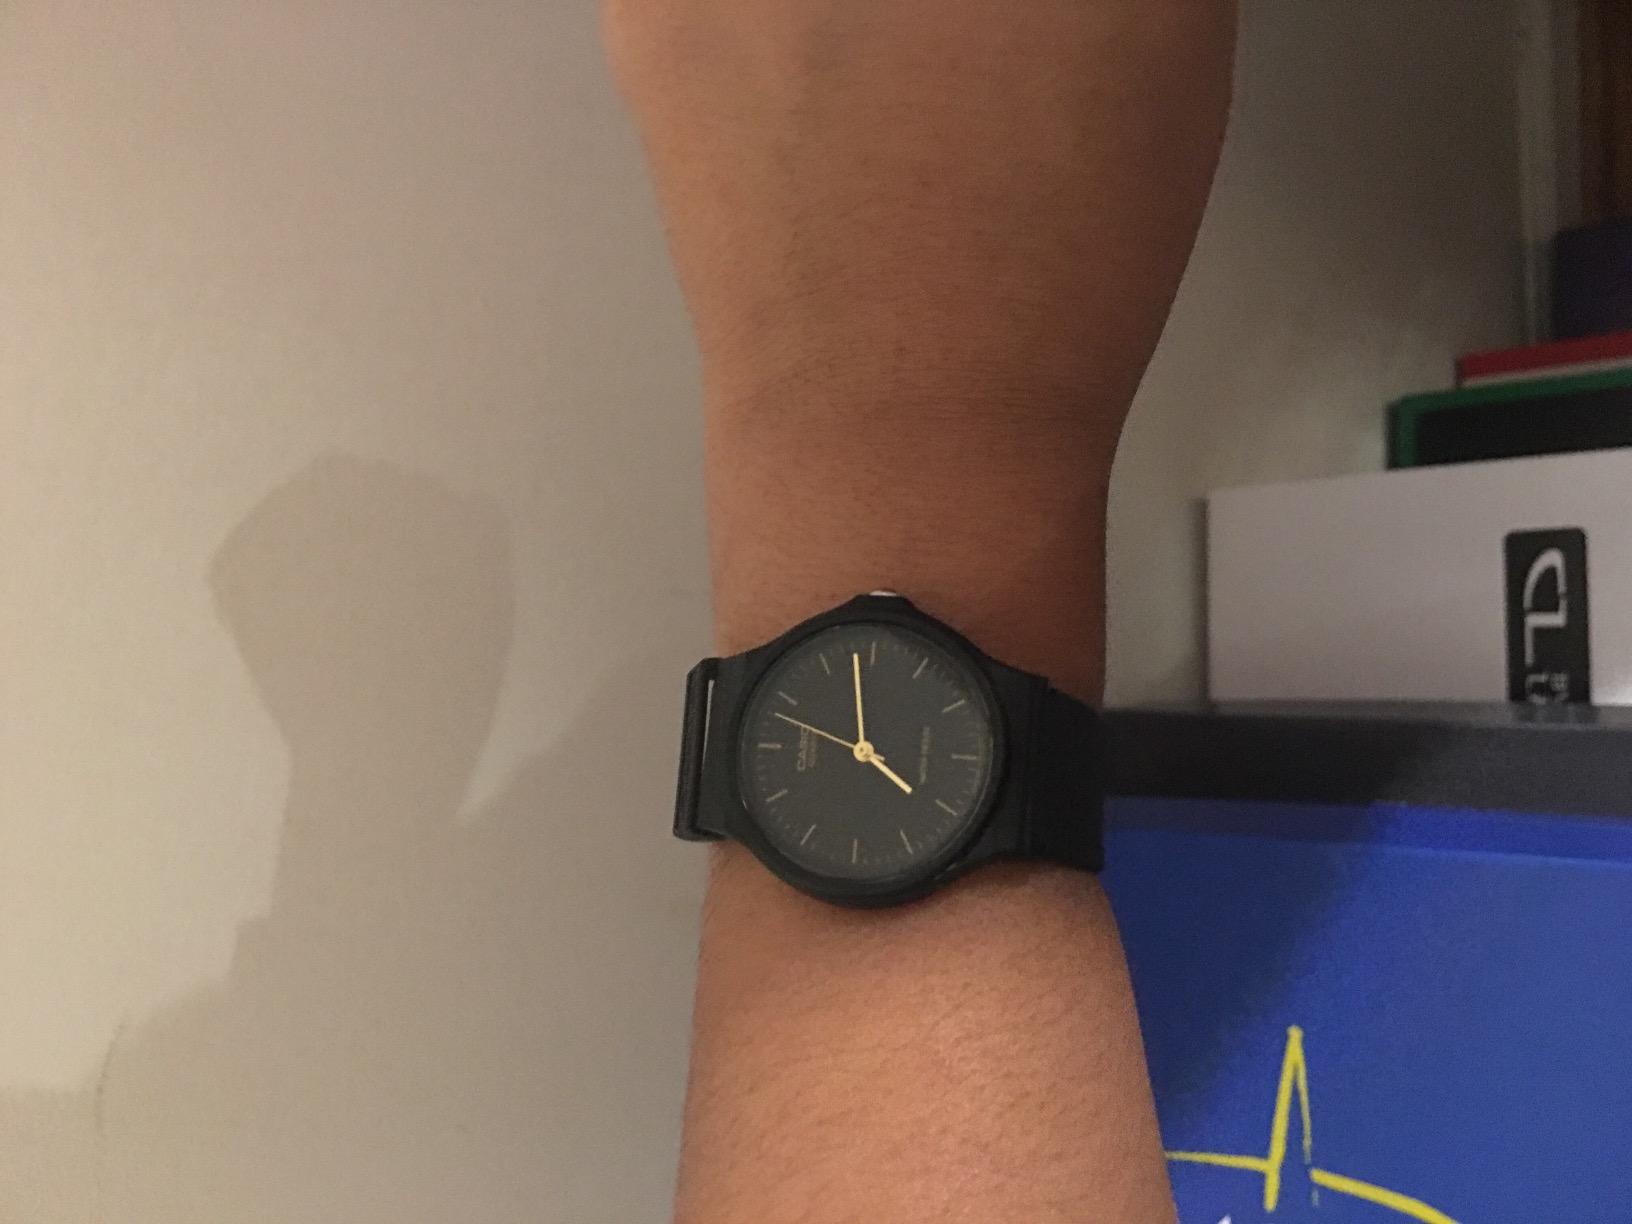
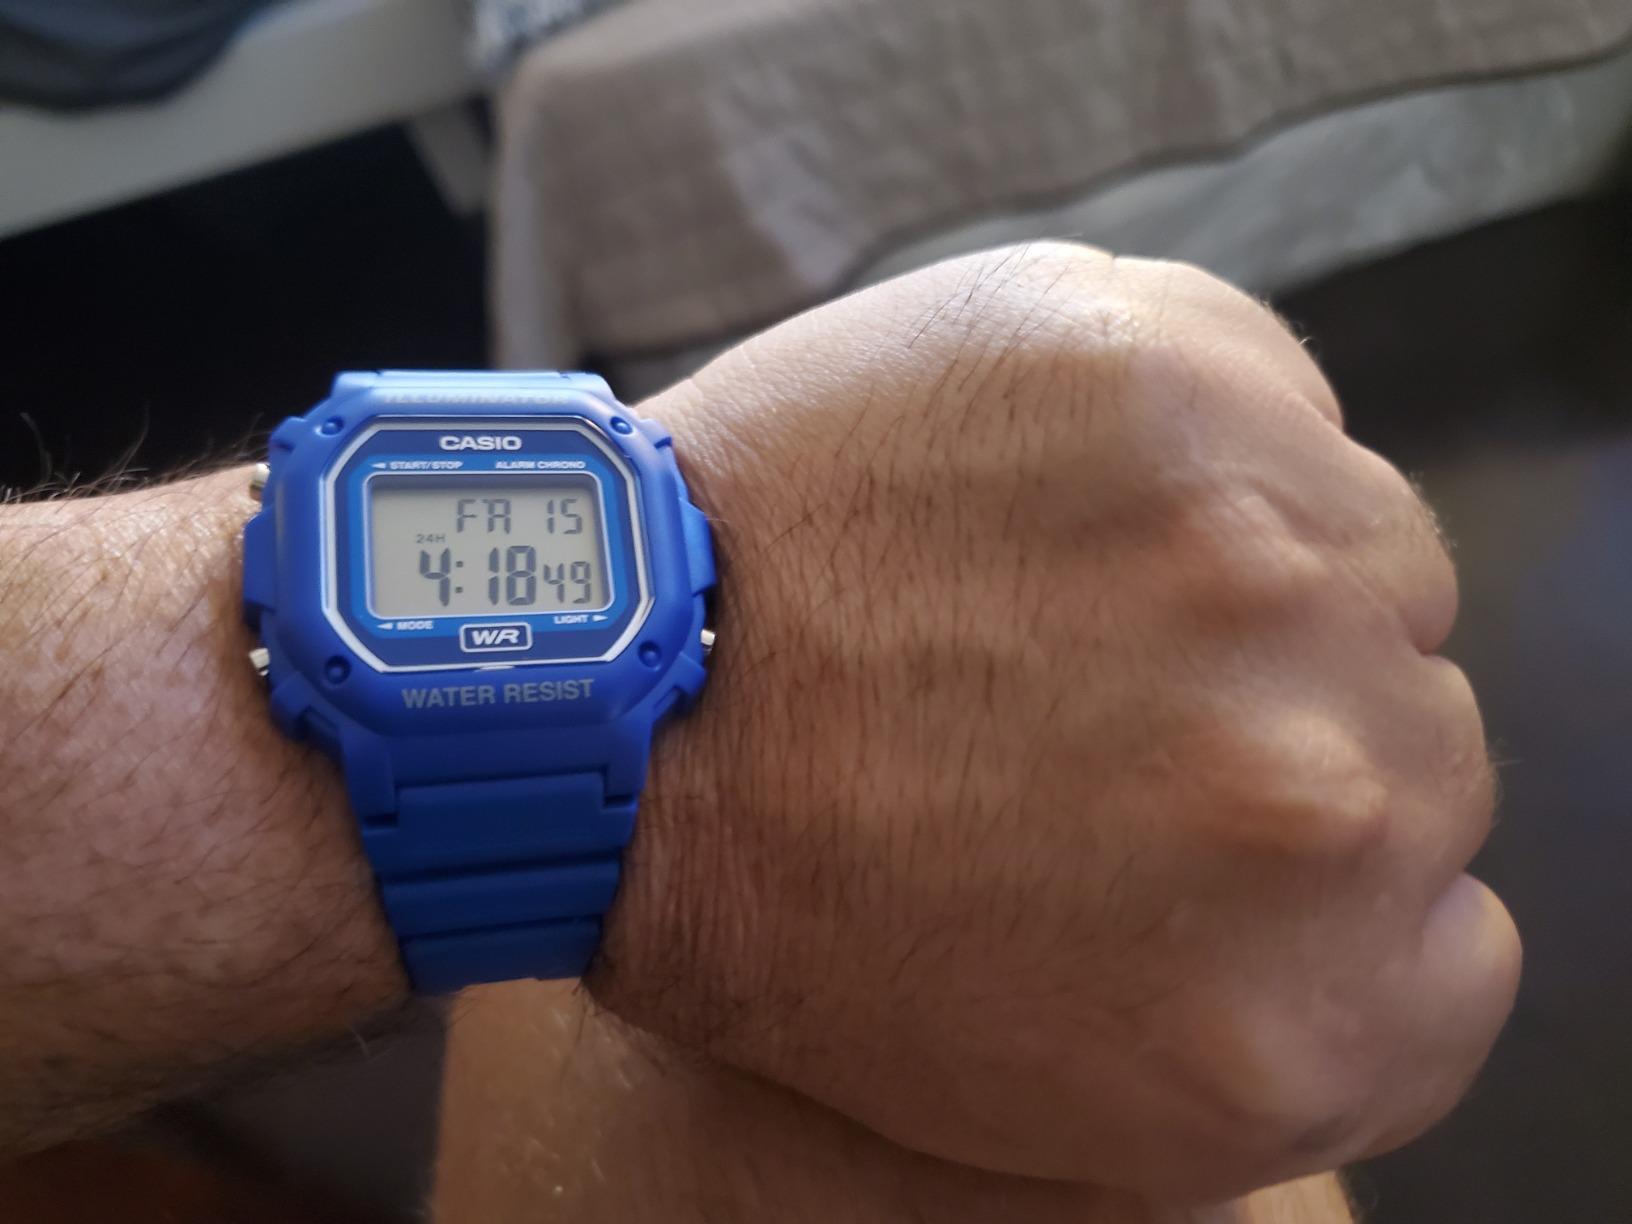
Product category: accessories_watch
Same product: no